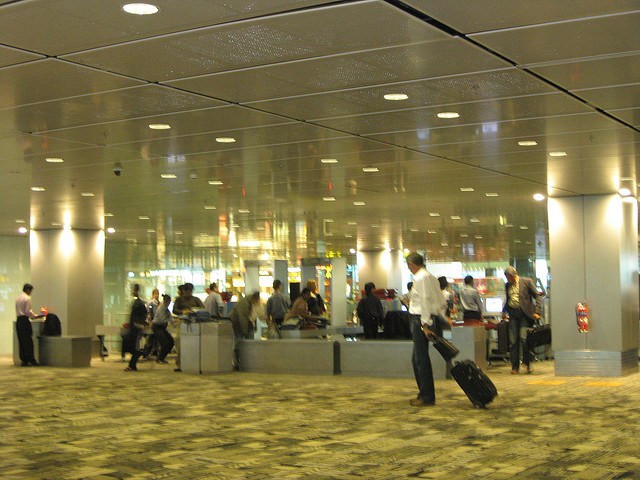
user: Given an image and a question. Answer the question in a short answer. Question: What are recent security issues related to this area of an airport? Short Answer:
assistant: terrorism